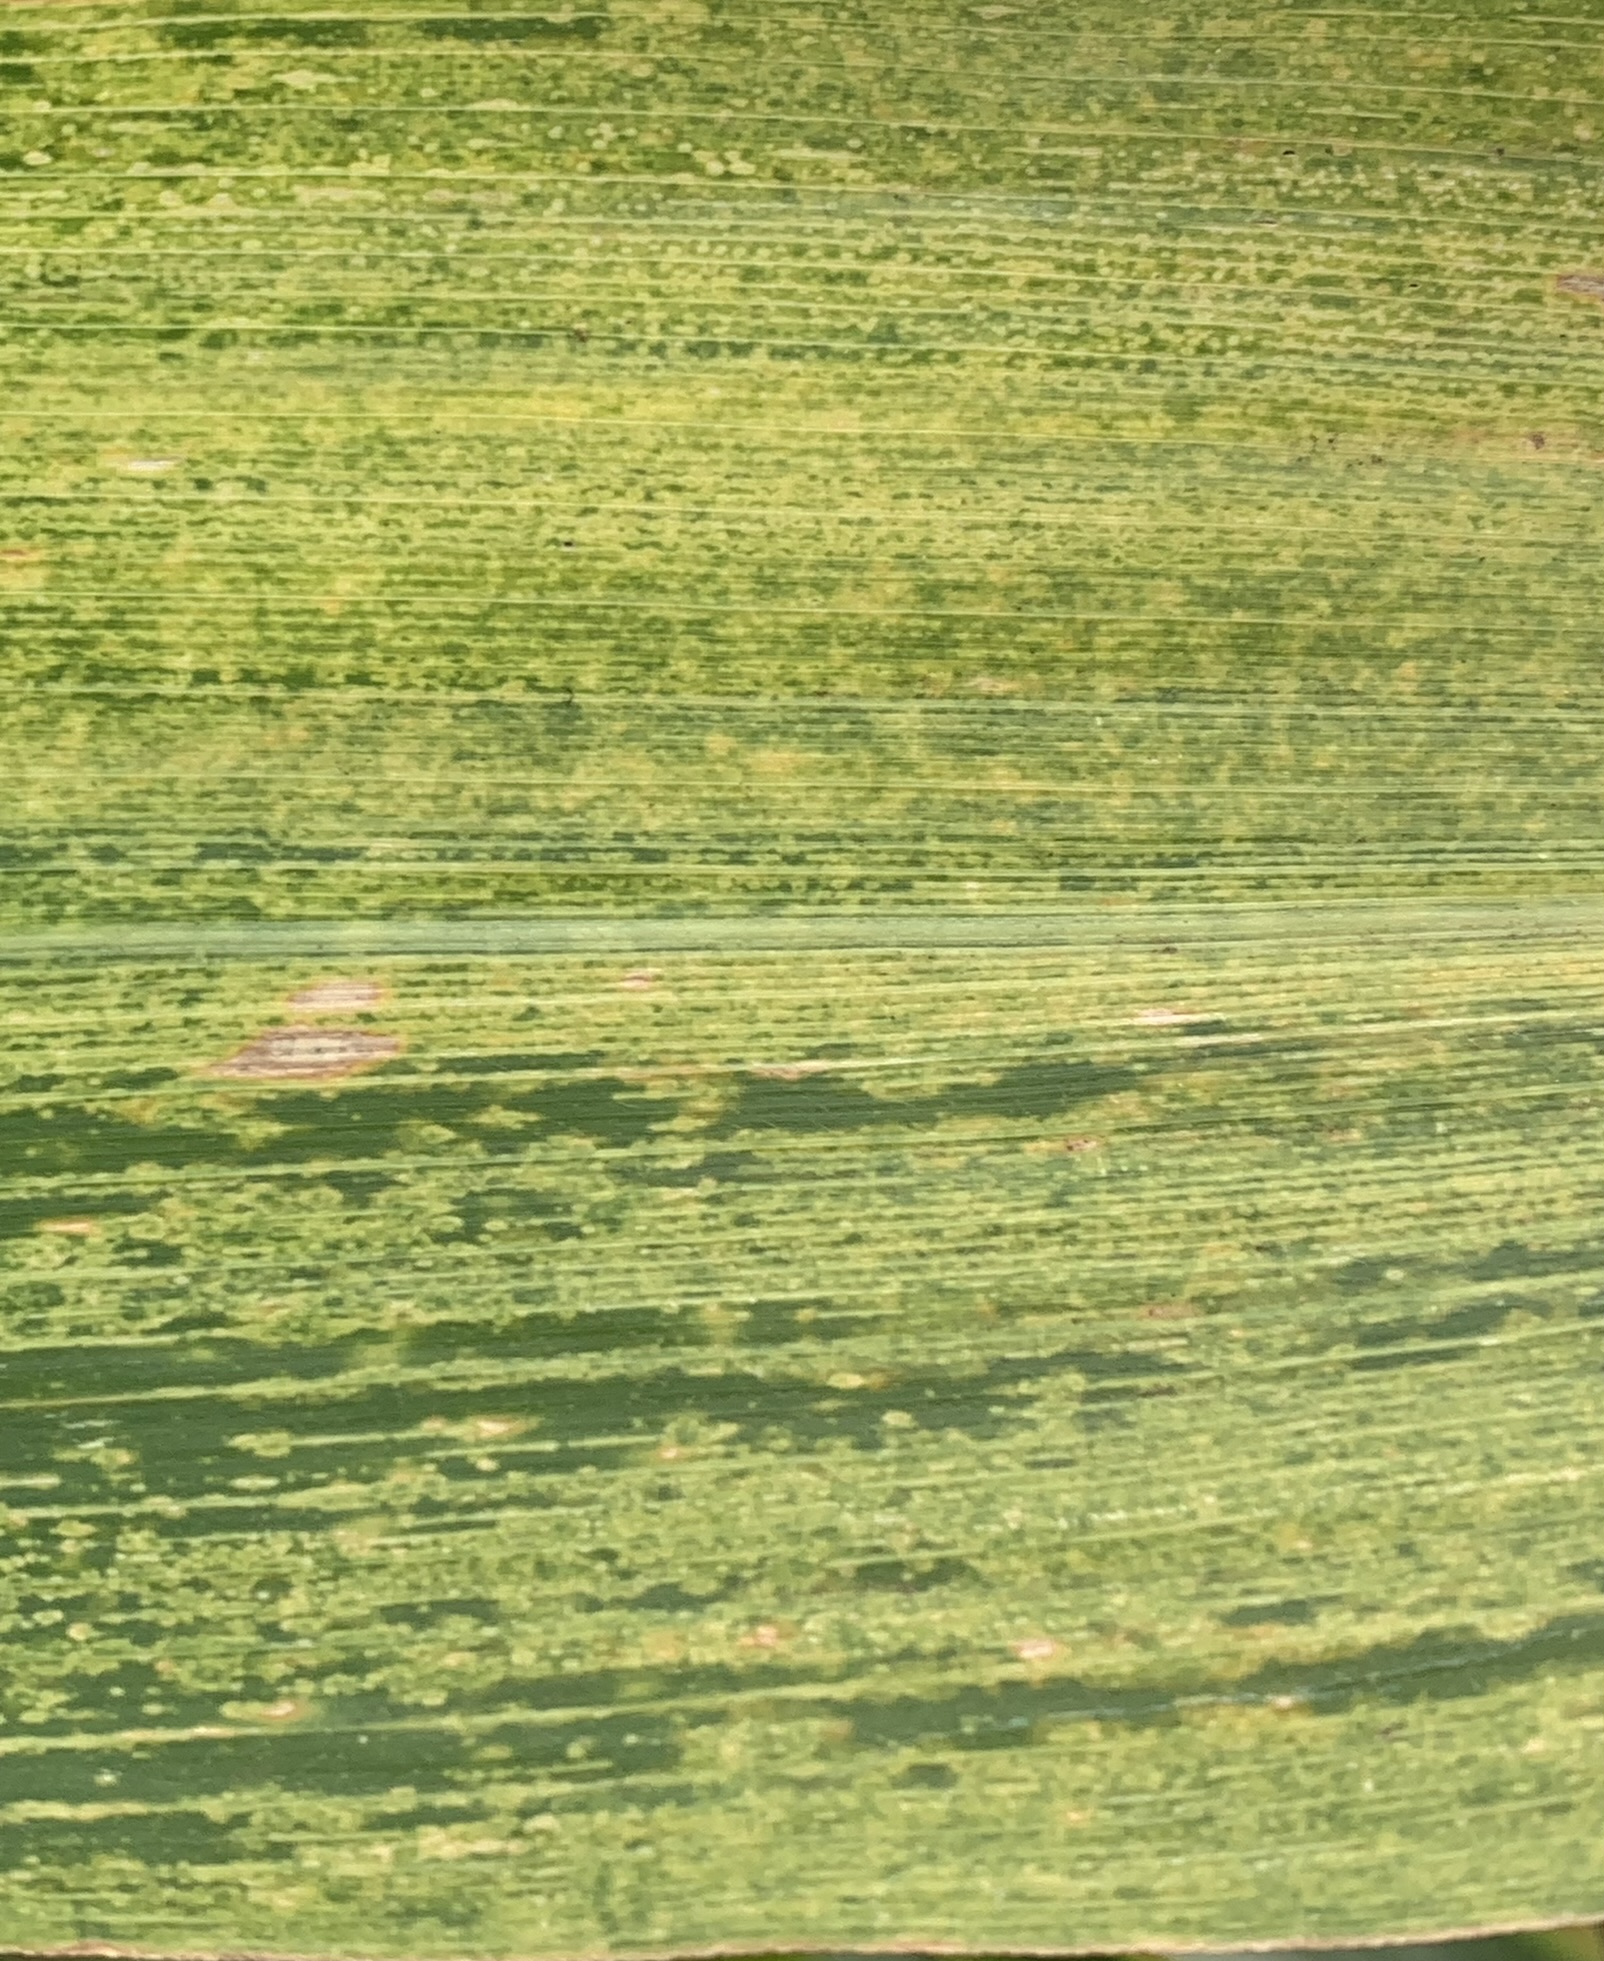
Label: MSV